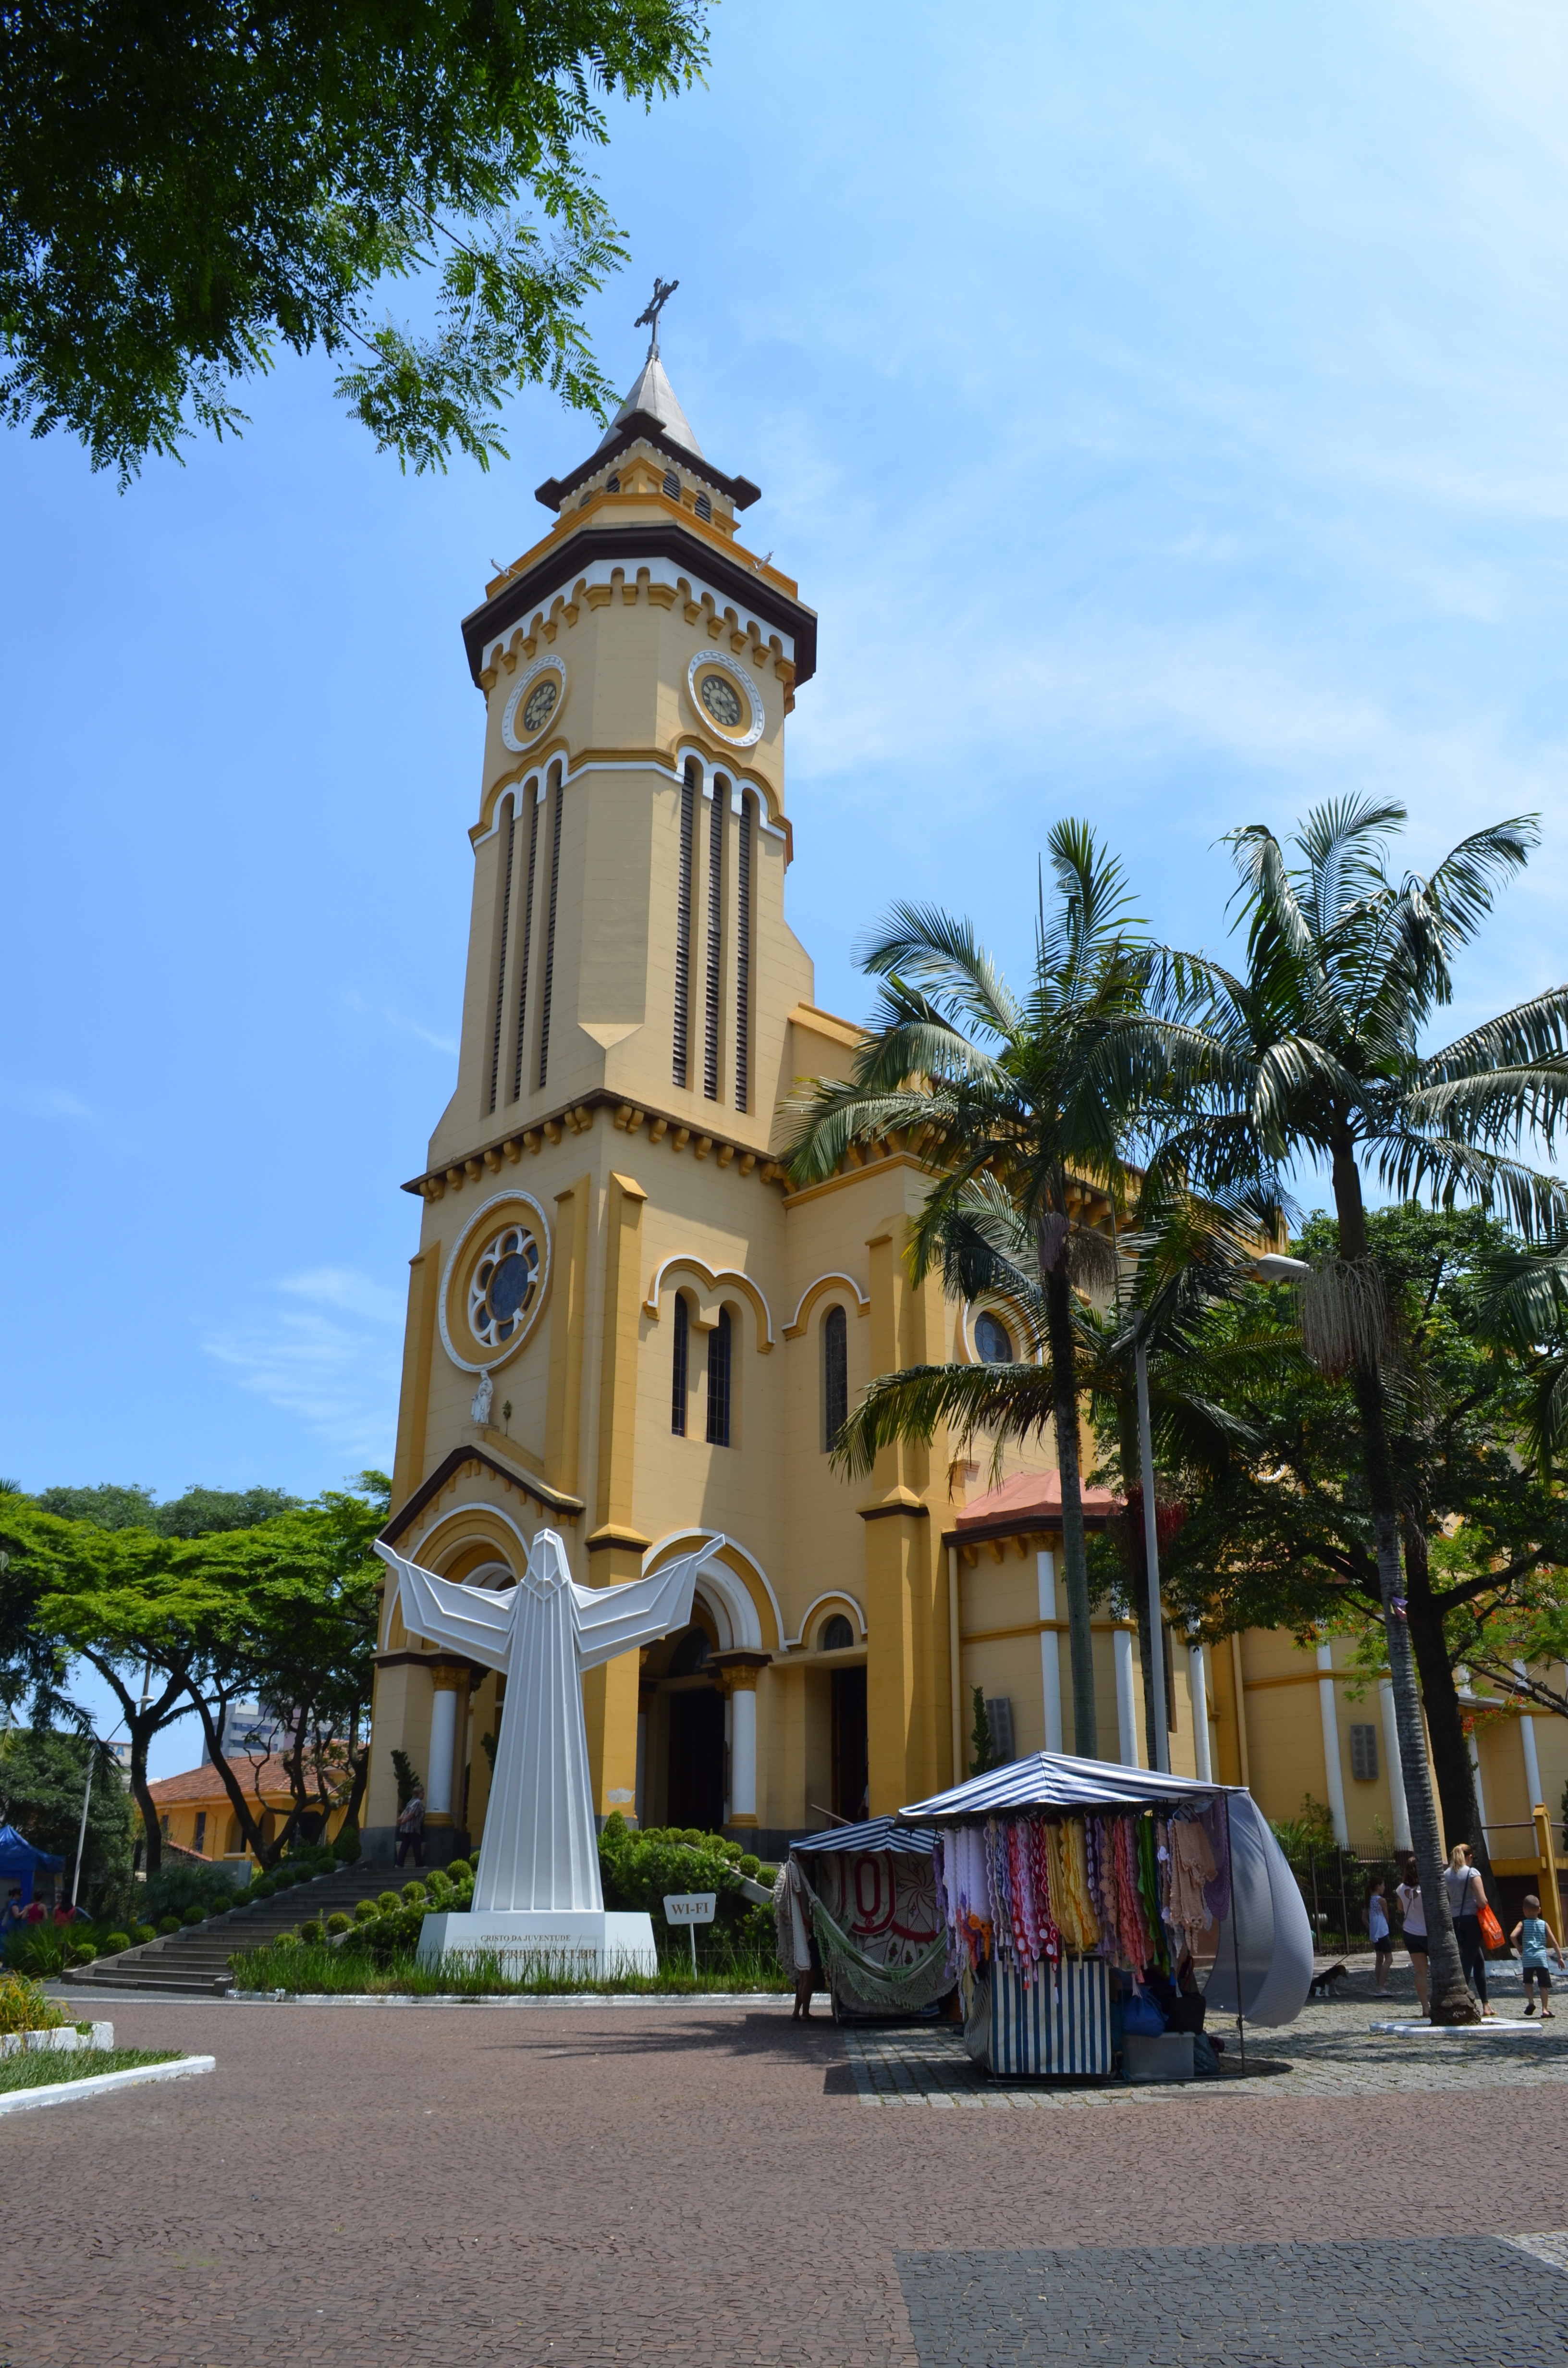
town, building, city, downtown, vacation, tower, landmark, church, cathedral, place of worship, clock tower, temple, town square, sao paulo, church tower, saint andrew